Big Bone Lick State Park

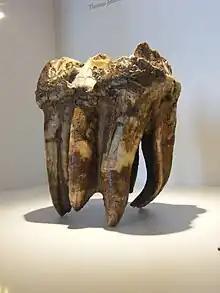
Anatomist William Hunter suggested in 1768 that this mastodon tooth came from an extinct type of carnivorous elephant.

Indian trader George Croghan visited Big Bone Lick in May 1765 and took two six-foot tusks and several other fossil bones, but when he was attacked by Indians a few days later, he lost all his belongings. He returned to Big Bone Lick in June 1766, and collected a number of bones which he took back with him to New York and sent to Benjamin Franklin as a gift. The bones were first examined by botanist Peter Collinson who pronounced them "the carcasses of drowned elephants," who had died, according to Collinson, during The Deluge described in the Book of Genesis. Anatomist William Hunter examined the bones and suggested that they came from an extinct species of carnivorous elephant, which became known as "the American "incognitum"". Naturalist Georges Cuvier decided that they belonged to an extinct ancestor of the elephant, which Cuvier named ""Mastodontes"." The idea that any species ever became extinct was revolutionary at this time.